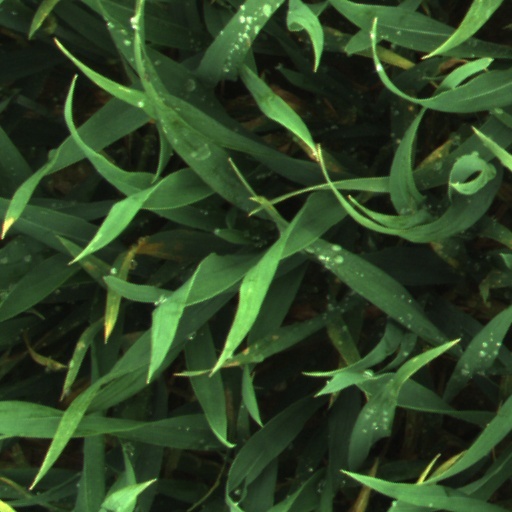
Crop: wheat